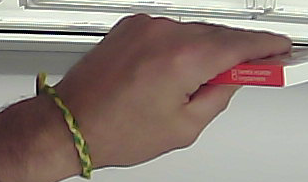
Product: kinder_chocolate